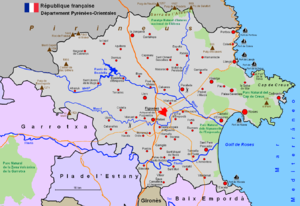
Alt Empordà est l'une des deux comarques qui composent l'Empordà dans la division comarcale de 1936 ; elle se situe dans la province de Gérone, en Catalogne.